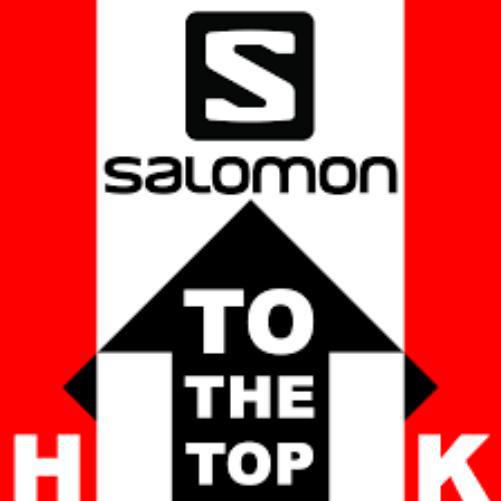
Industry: Clothes